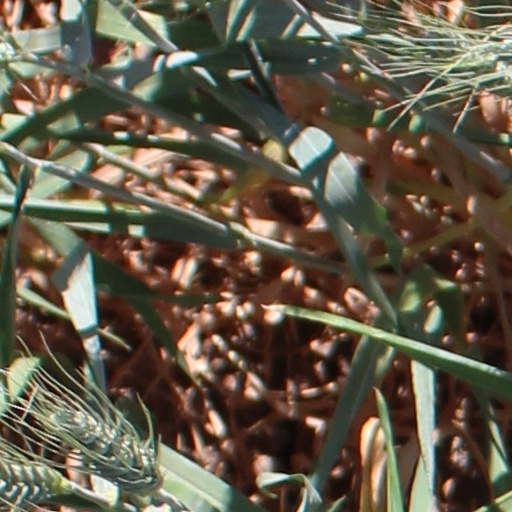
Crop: wheat